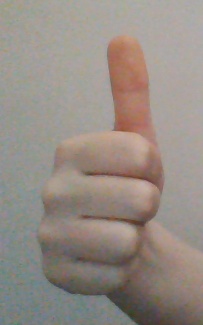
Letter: aleff